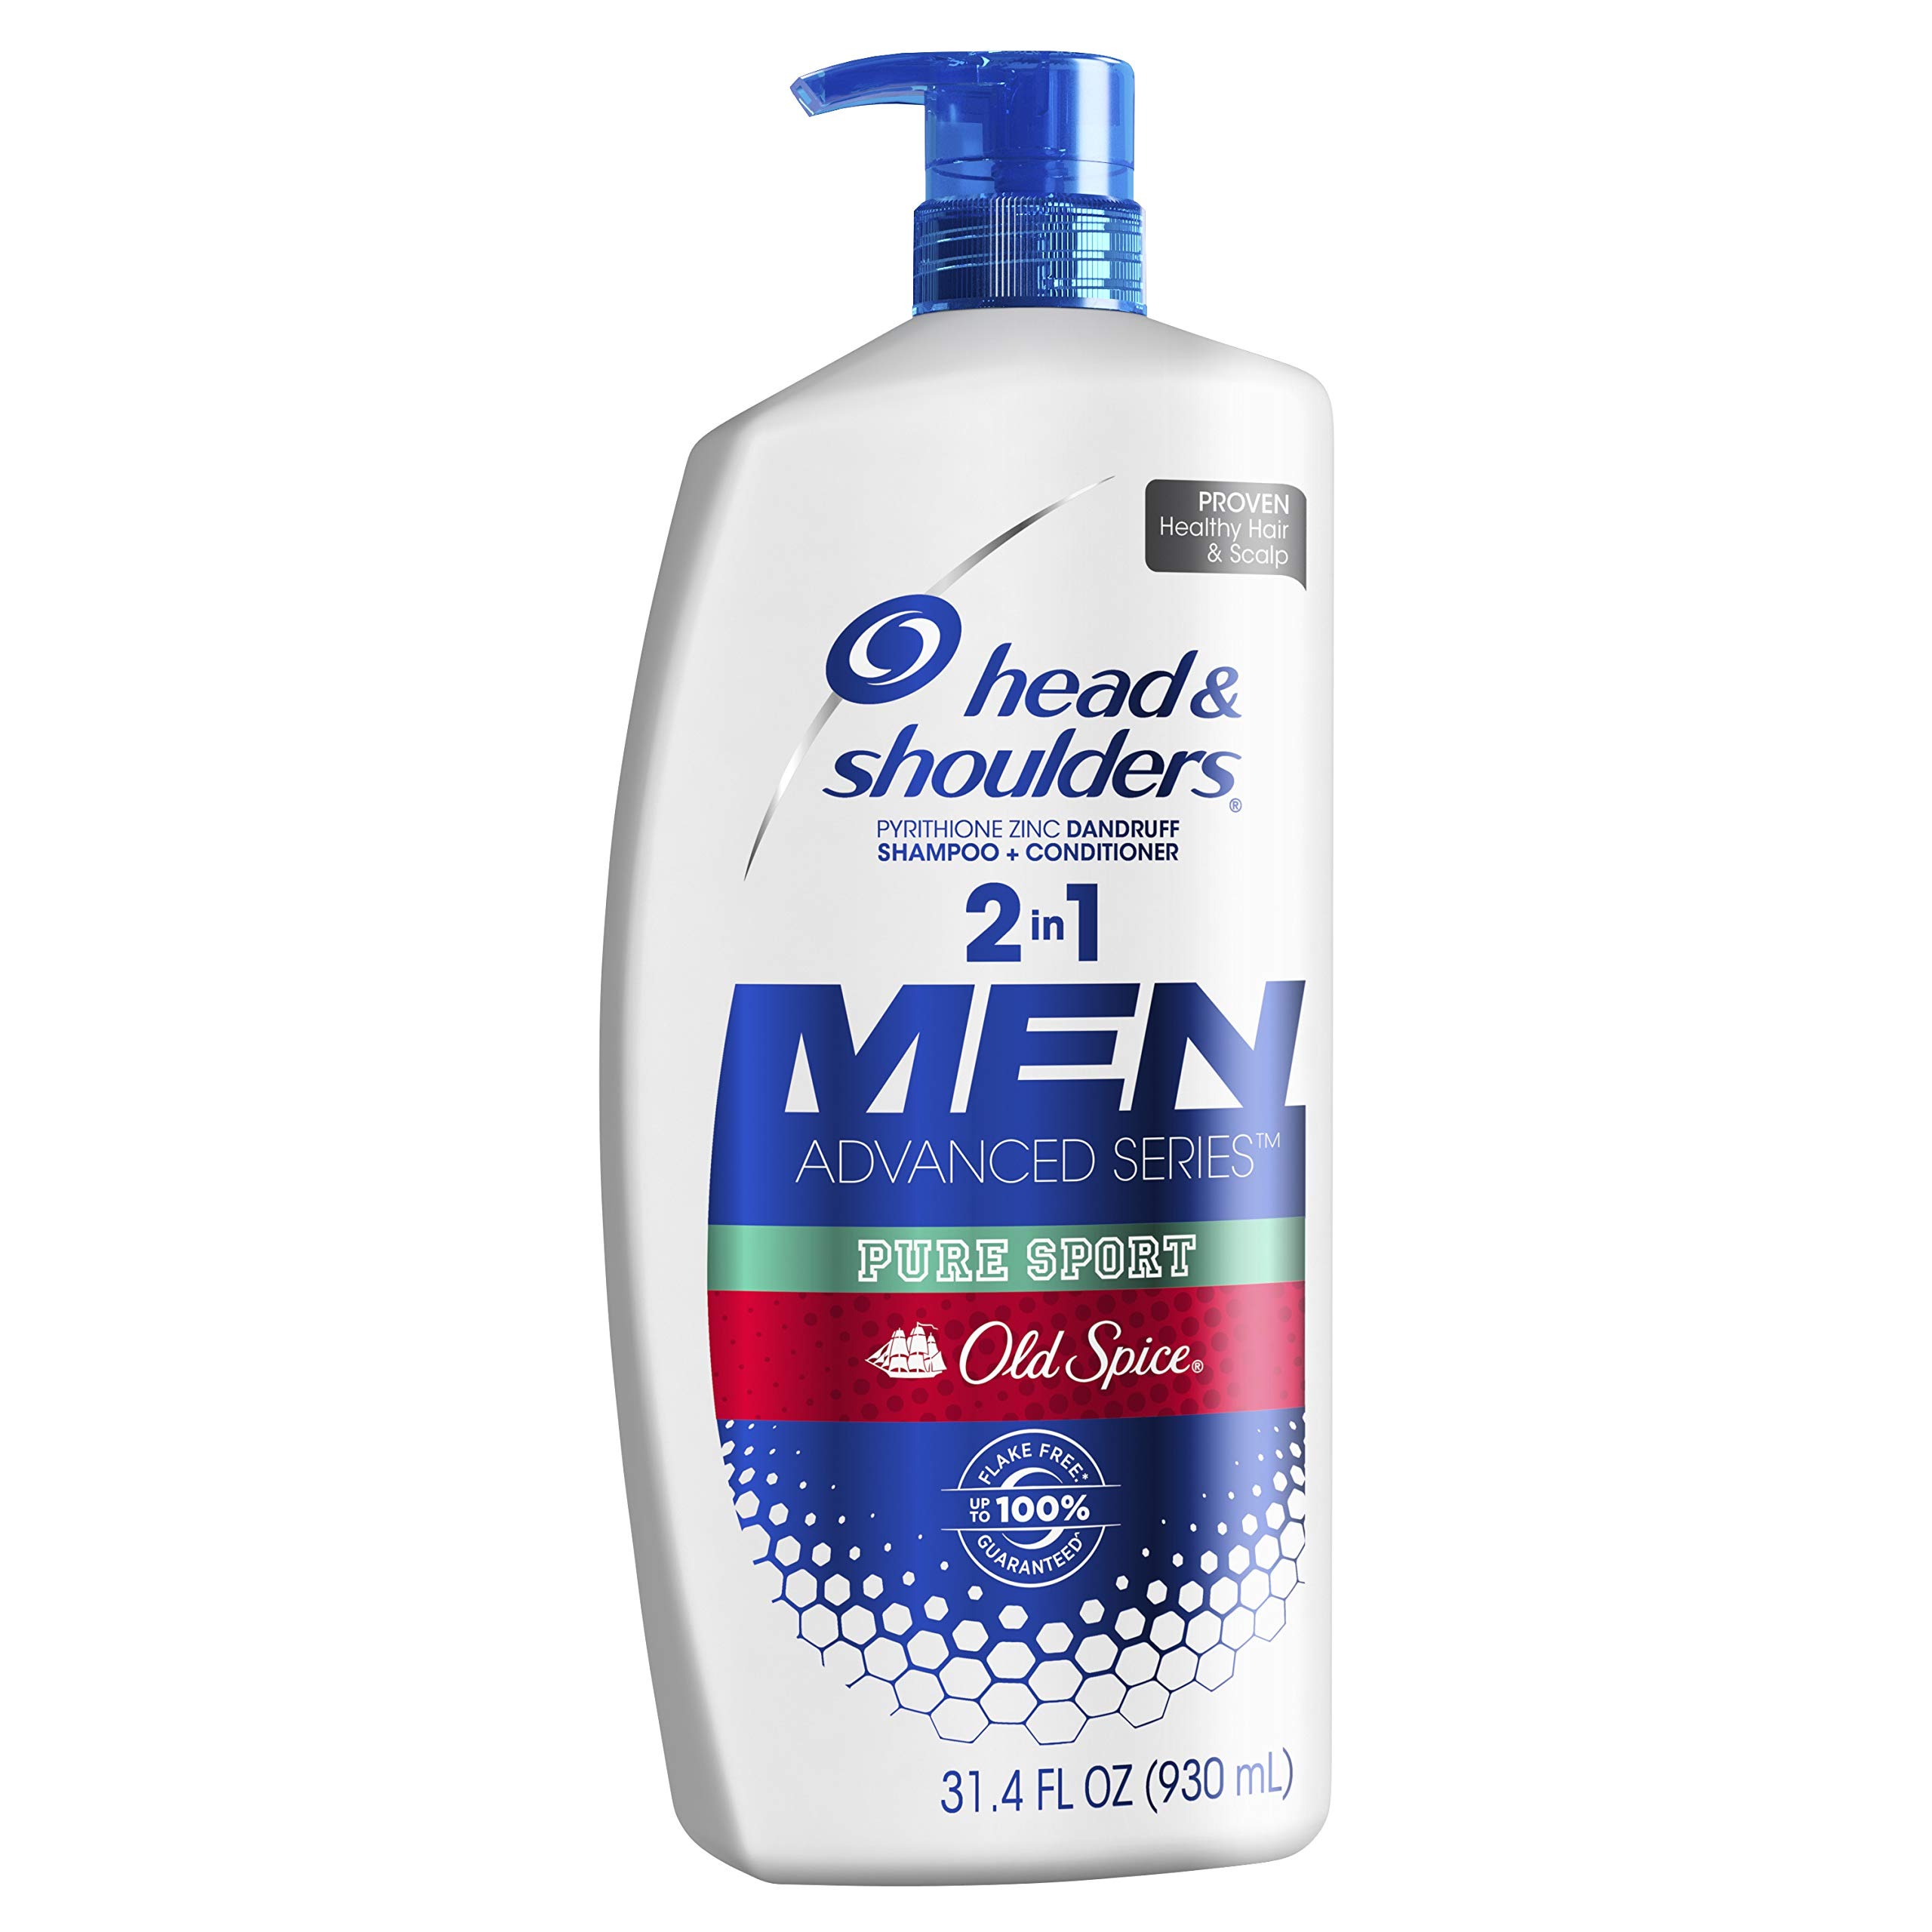
Item Name: Head and Shoulders Old Spice Pure Sport 2-in-1 Anti-Dandruff Shampoo + Conditioner 31.4 fl oz
Bullet Point 1: Head & Shoulders Classic Clean Anti-Dandruff shampoo fights flakes and leaves your scalp clean
Bullet Point 2: From the scalp care experts; the makers of America's #1 dandruff shampoo* (*based on volume sales)
Bullet Point 3: Multi-symptom relief offers proven protection from flakes, itch* and dryness (*flakes and itch associated with dandruff)
Bullet Point 4: Convenient 2 in 1 formula nourishes hair and scalp while cleansing and hydrating
Bullet Point 5: Clean, lemon-lime scent-the perfect start for sporting success!
Value: 32.1
Unit: Fl Oz

Price: 11.99